Macaroni pie

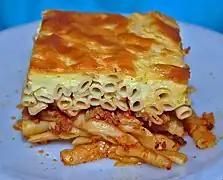
Pastitsio

In Scotland, macaroni pie is prepared by filling a Scotch pie shell with macaroni and cheese and baking it. Greggs sold it in Scotland, but stopped doing so in June 2015, which spurred an online campaign and petition for the company to return the dish. Several prominent Scottish politicians signed the petition, including main party leaders Nicola Sturgeon, Ruth Davidson and Kezia Dugdale.